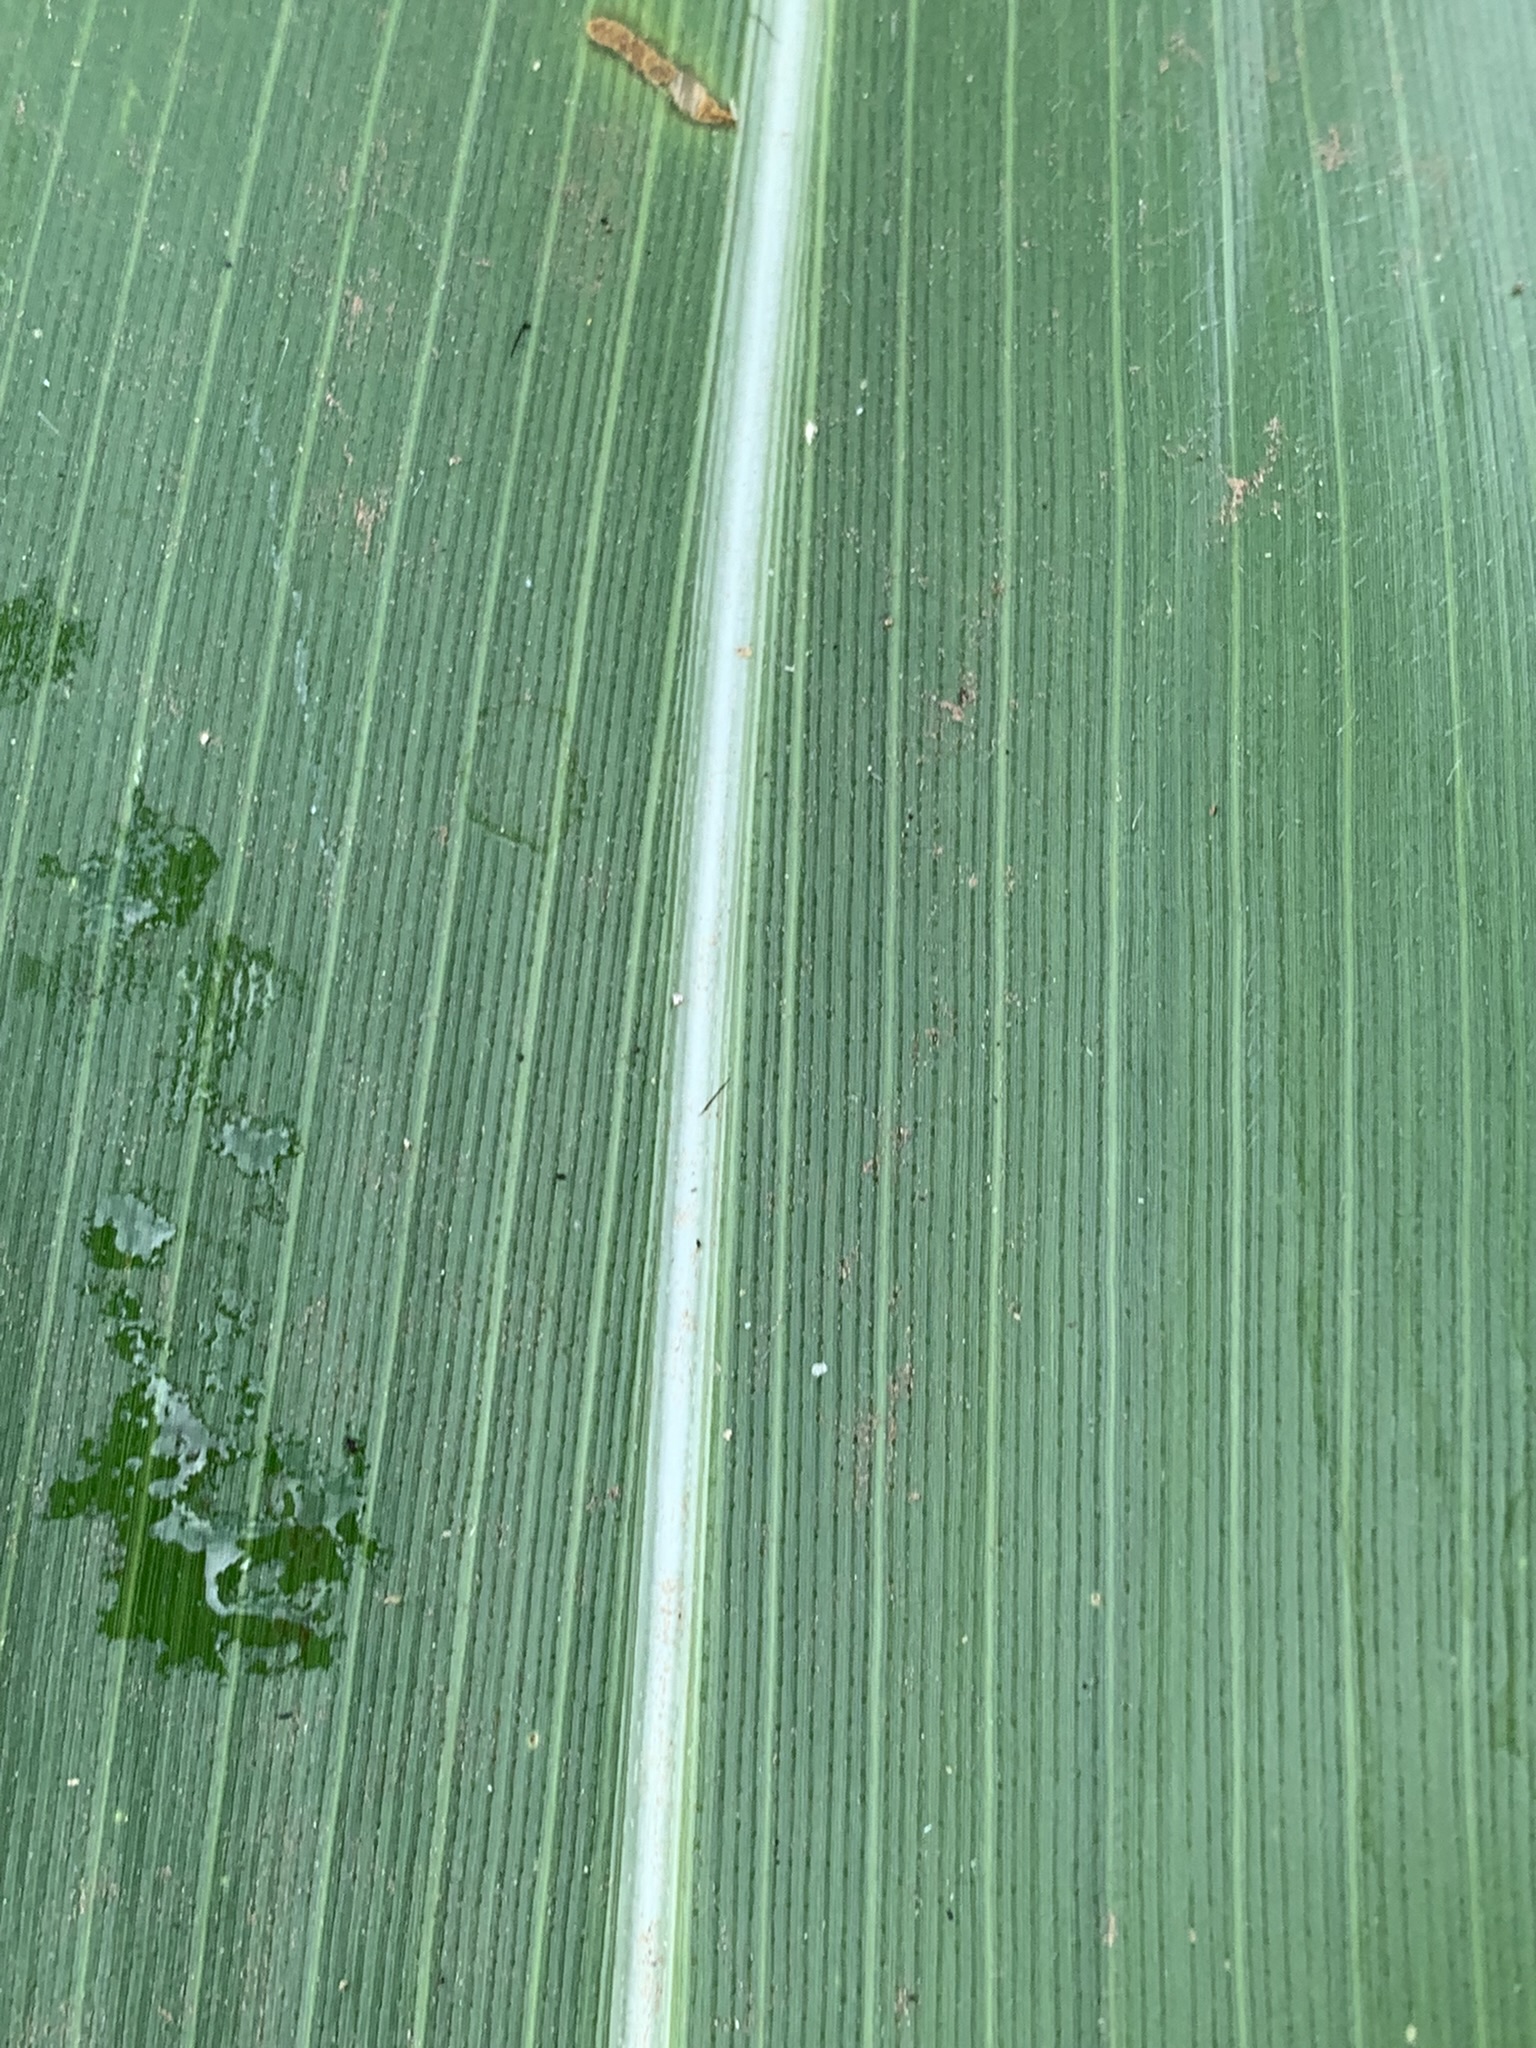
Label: Healthy